Deane Winthrop

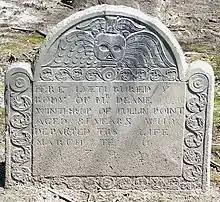

Deane Winthrop (23 March 1623 – 16 March 1704) was the sixth son (the third son by his father's third marriage) of the English Puritan colonist John Winthrop, a founder and the 2nd, 6th, 9th and 12th Governor of the Massachusetts Bay Colony. His mother was Margaret Tyndal. He was named after his mother's half-brother, Sir John Deane. He outlived all of his full and half-siblings. There is no known portrait of him.